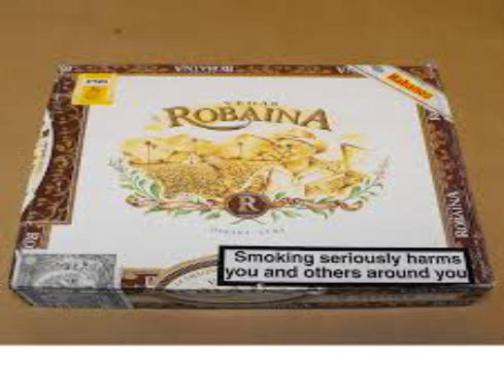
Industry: Necessities